Detrital zircon geochronology

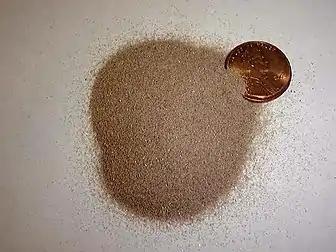

Detrital zircon geochronology is a scientific technique for understanding the age and provenance of sedimentary deposits. To determine the age of zircons deposited within a specific sedimentary unit, mass spectrometry is used to measure the abundance of radioisotopes in the grains, most commonly the uranium–lead ratio. Zircon is a common accessory or trace mineral constituent of most granite and felsic igneous rocks. Due to its hardness, durability and chemical inertness, zircon persists in sedimentary deposits and is a common constituent of most sands. Zircons contain trace amounts of uranium and thorium and can be dated using several modern analytical techniques.